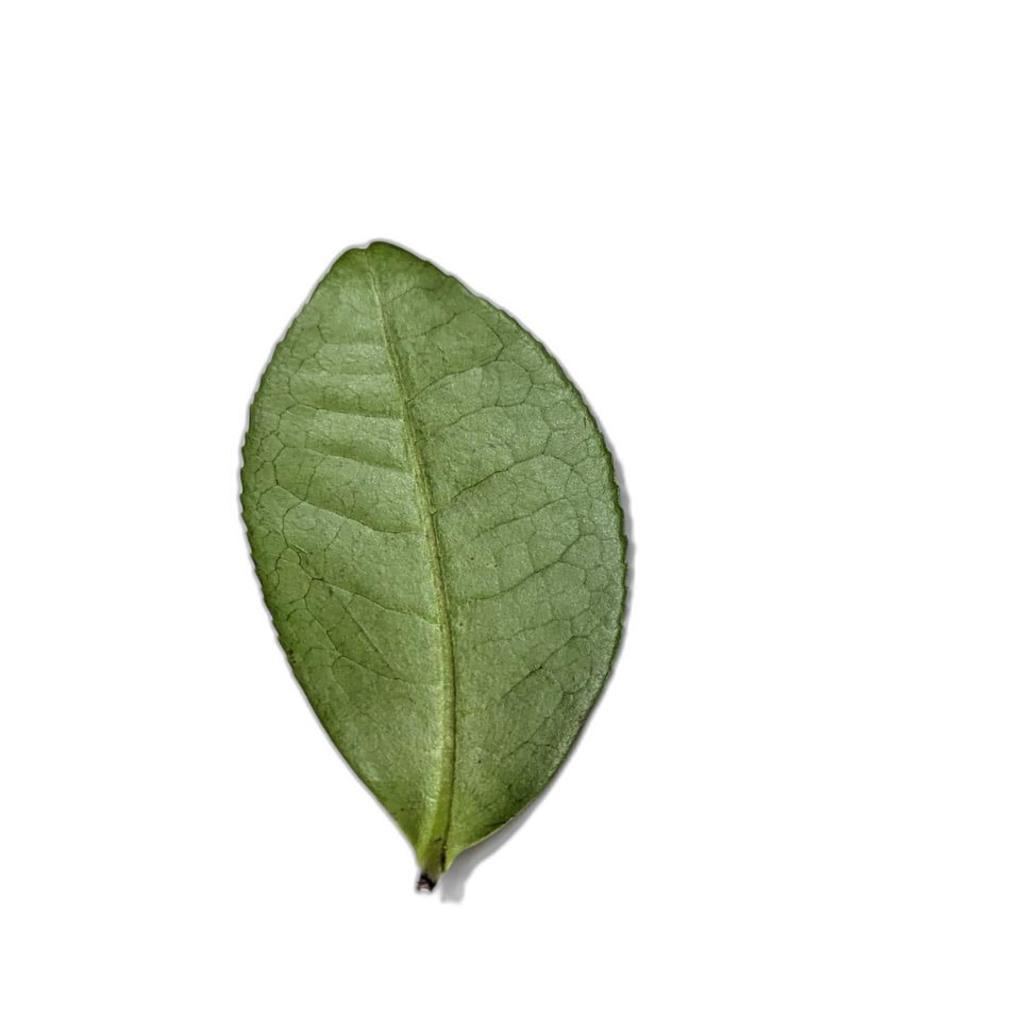
Label: Healthy